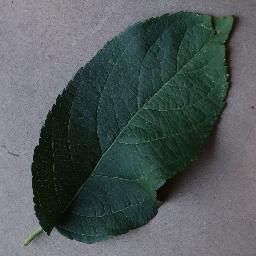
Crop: apple
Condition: healthy